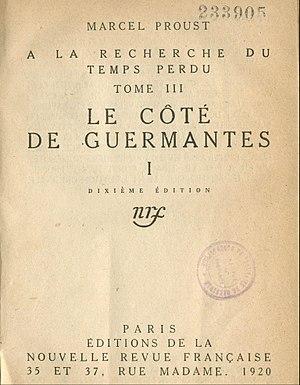
Couverture de l'édition originale de ""Le Côté de Guermantes"" tome 1 de Marcel Proust (Nouvelle Revue française) - Fonds de la bibliothèque de l'Institut français de Florence - Fausse mention de dixième édition."
Marcel Proust, né le 10 juillet 1871 à Paris où il est mort le 18 novembre 1922, est un écrivain français, dont l'œuvre principale est la suite romanesque intitulée À la recherche du temps perdu, publiée de 1913 à 1927.
L'Institut français de Florence est un établissement situé Palazzo Lenzi dans le centre historique de Florence dont la mission est d'entretenir des relations culturelles et linguistiques entre la France et l'Italie. Fondé en 1907, il est le plus ancien des instituts français dans le monde. Intégré au réseau culturel de la diplomatie française en Italie et dépendant du ministère des Affaires étrangères français, il a pour nom officiel Institut français Firenze depuis 2012.